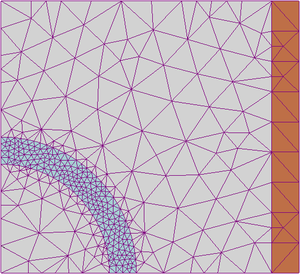
En analyse numérique, la méthode des éléments finis est utilisée pour résoudre numériquement des équations aux dérivées partielles. Celles-ci peuvent par exemple représenter analytiquement le comportement dynamique de certains systèmes physiques.